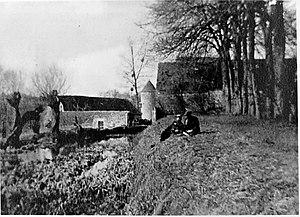
lors de la première guerre mondiale.
Ventelay est une commune française, située dans le nord-ouest du département de la Marne, en région Grand Est.